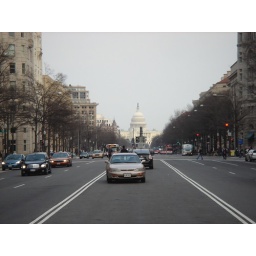
Take a good look, bikes should replace the cars in the median of Pennsylvania Avenue by summer 2010.